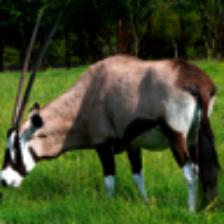
Label: NonHuman